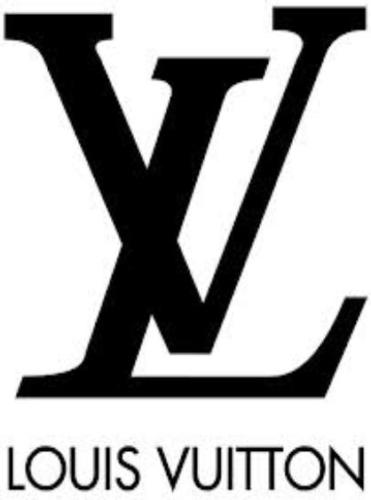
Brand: louis vuitton-1
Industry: Clothes